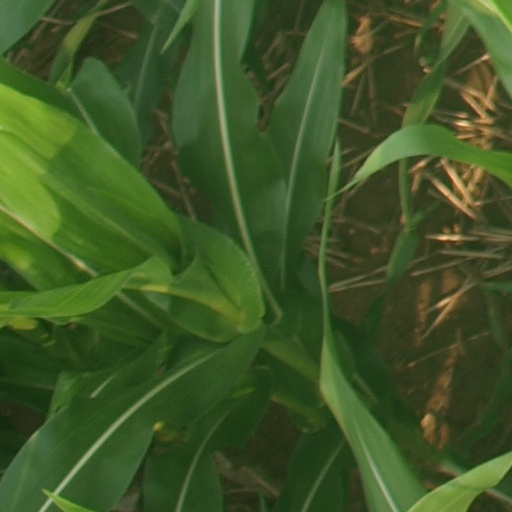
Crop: maize; corn